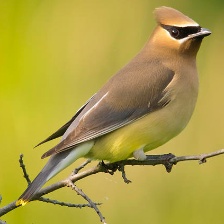
Species: CEDAR WAXWING
Scientific name: BOMBYCILLA CEDRORUM